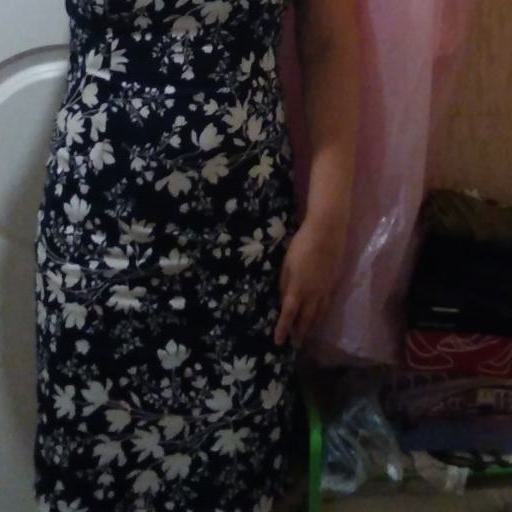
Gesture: no_gesture